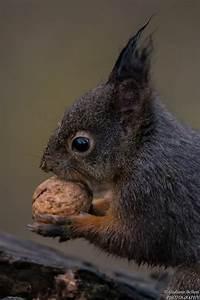
squirrel